Brevard County, Florida

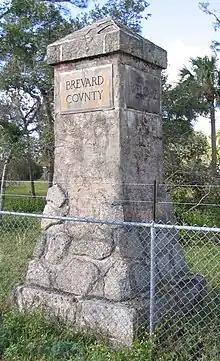
The Brevard–Volusia county line

According to the U.S. Census Bureau, the county has a total area of , of which is land and (34.8%) is water. Most of the water is the Atlantic Ocean, the St. Johns River and the Indian River Lagoon. The county is larger in area than the nation of Samoa and nearly the same size, and population, as Cape Verde.